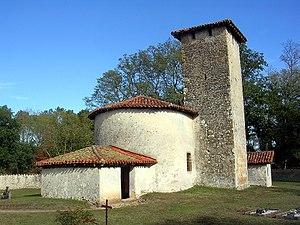
Église Saint-Michel de Réaut (Canenx-et-Réaut, Landes, France)
Le département français des Landes compte 438 églises pour un total de 331 communes, soit une moyenne de 1,32 église par commune. La commune de Parleboscq, née de la réunion de sept paroisses, compte à elle seule sept églises.
Canenx-et-Réaut est une commune du sud-ouest de la France, située dans le département des Landes.